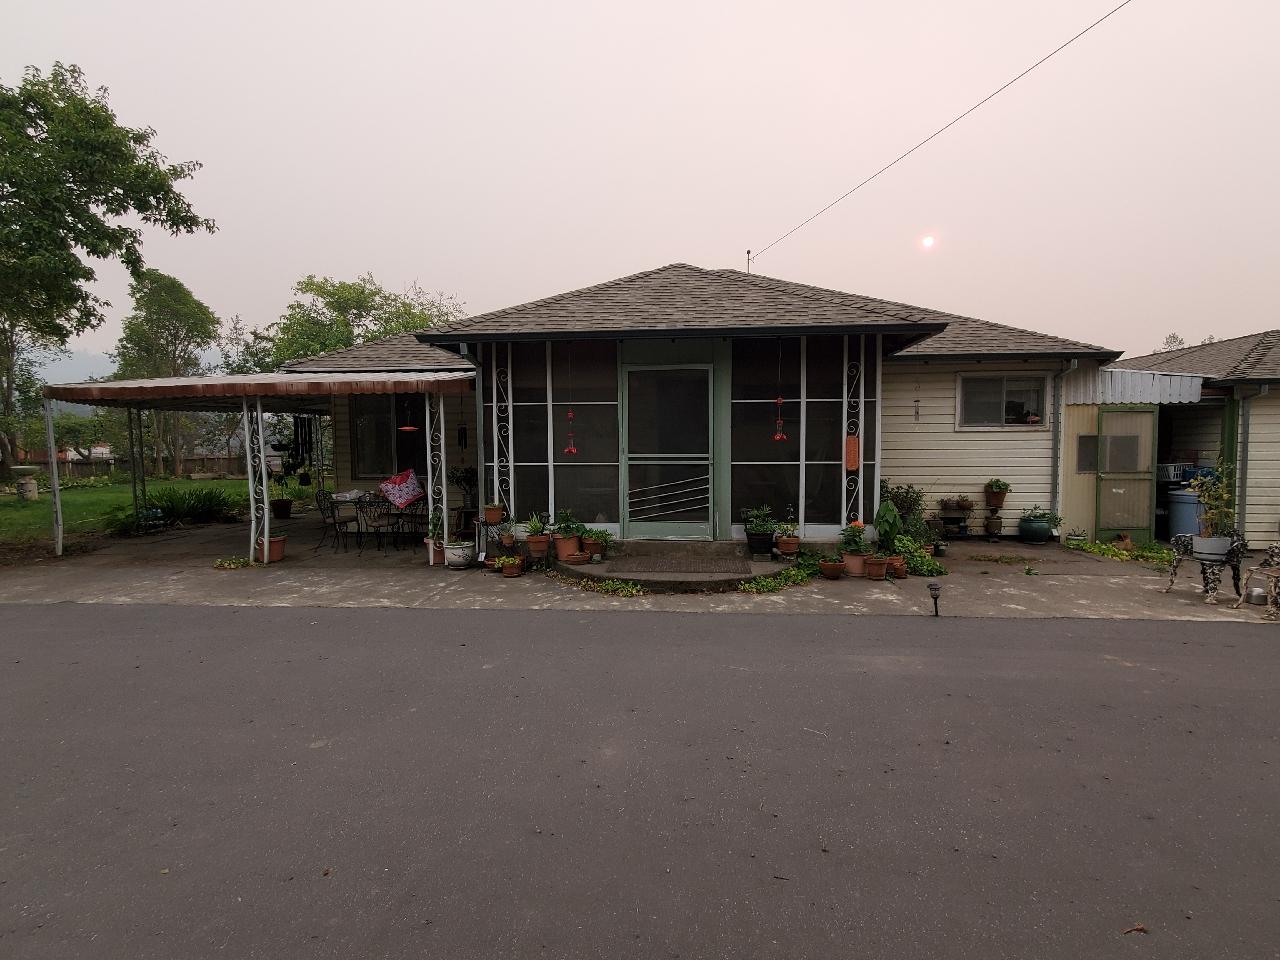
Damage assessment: no_damage